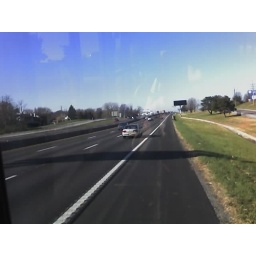
This is one way these cars may be heading.  I was sitting off the road around West Florissant